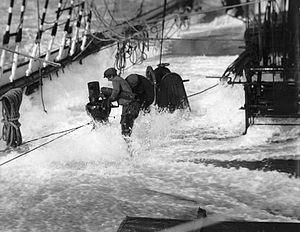
Un cap-hornier est un navire qui a franchi le cap Horn dans un sens ou dans l'autre. Par extension, il désigne également les marins qui ont franchi ce cap mythique le plus au sud de l'Amérique du Sud.